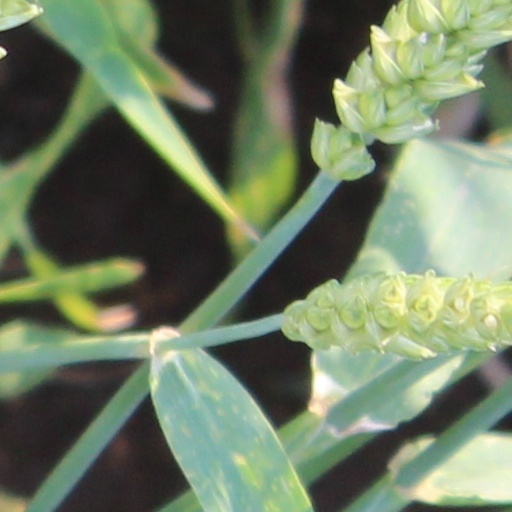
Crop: wheat